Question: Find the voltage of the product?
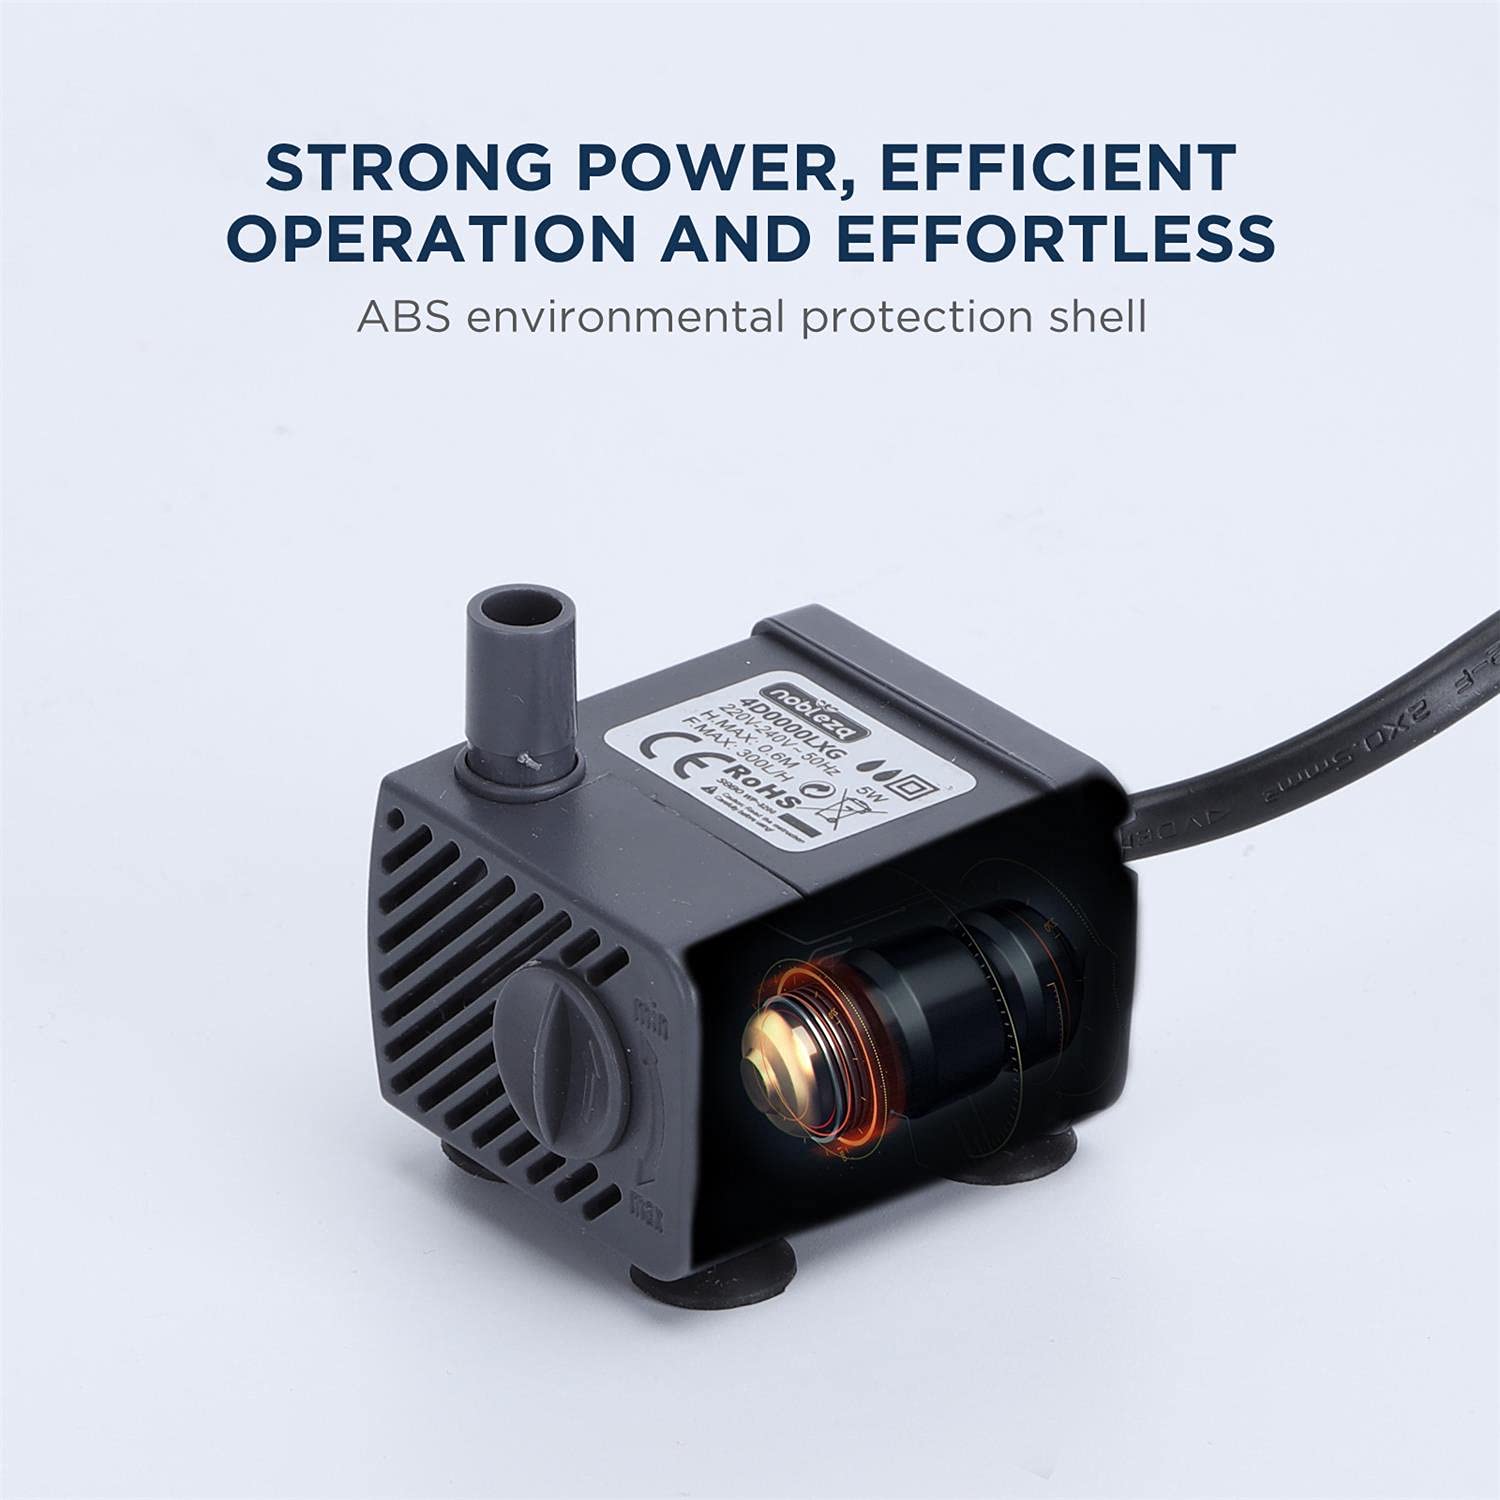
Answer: [220.0, 240.0] volt